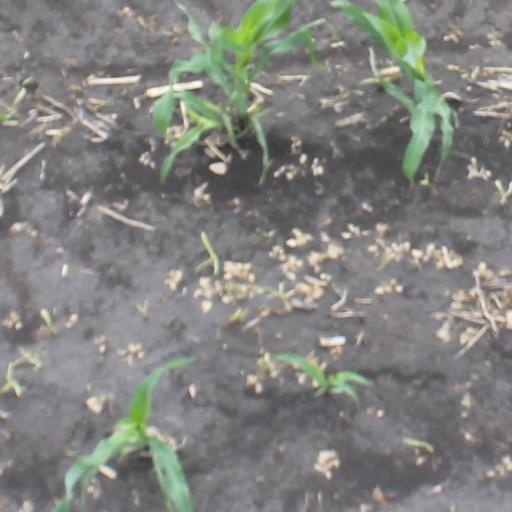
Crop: maize; corn